Farman Fatehpuri

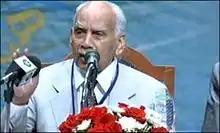
Farman Fatehpuri addresses a global conference in 2013

Farman Fatehpuri (born Syed Dildar Ali, 26 January 1926 – 3 August 2013) was an Urdu linguist, researcher, writer, critic and scholar of Pakistan.